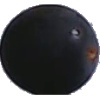
Label: Grape Blue 1